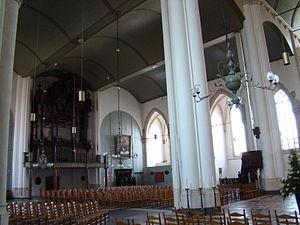
Servaes van der Meulen, né à Anvers ou à Malines en 1525 et mort en 1592, est un compositeur et organiste de l'école franco-flamande.